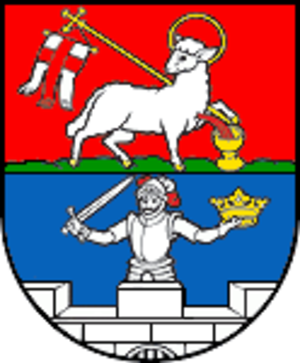
Krupina
Krupina er en by i det centrale Slovakiet. Byen ligger i regionen Banská Bystrica. Den ligger kun 200 kilometer fra den slovakiske hovedstad Bratislava. Byen har et areal på 88,67 km² og en befolkning på 7.890 indbyggere.